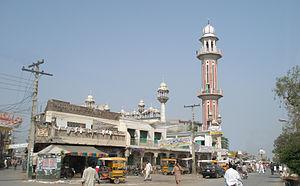
Daska est une ville située dans la province du Pendjab au Pakistan. Elle est située dans le district de Sialkot.
Les villes du Pakistan regroupent au total environ 76 millions d'habitants en 2017, soit 36 % de la population de ce pays d'Asie du Sud selon le Bureau pakistanais des statistiques. Dix d'entre elles dépassent le million d'habitants, et la plus grande, Karachi, est l'une des plus grandes mégapoles du monde, avec près de quinze millions d'habitants. En dehors de celle-ci, la majorité des grandes villes se situent dans le nord de la province du Pendjab, partie la plus urbanisée du pays.